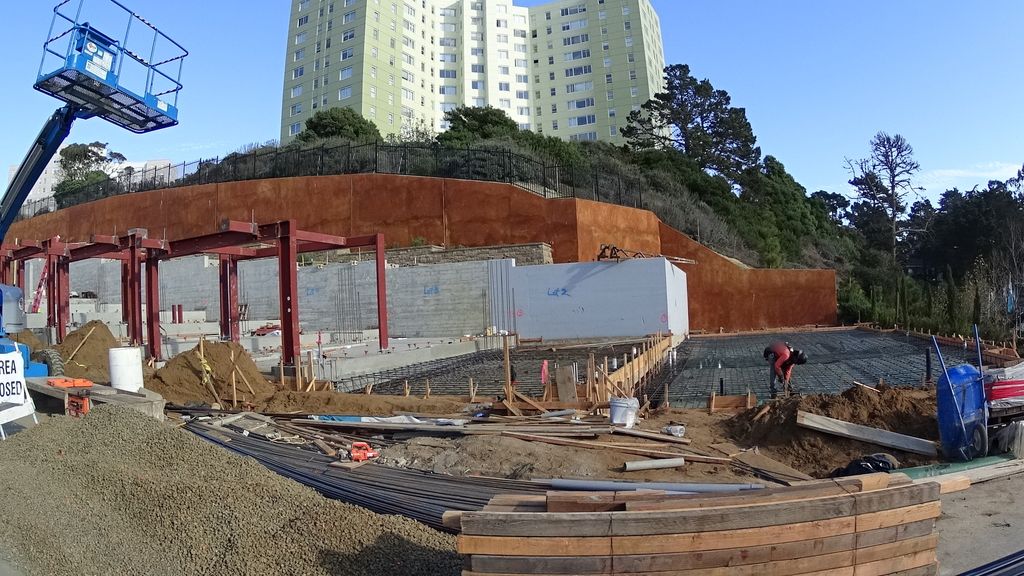
Label: Construction Site
Location: San Francisco, California, United States
Date: 2016-11-09T14:33:17+00:00